Burden Ironworks Office Building

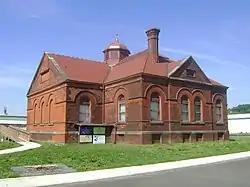
Burden Iron Works office and museum, May 2010

Burden Ironworks Office Building is a historic office building located in Troy, Rensselaer County, New York. It was built about 1880 and is a one-story, brick building laid out in a cruciform plan. It features gabled and hipped roofs and a central octagonal cupola and onion dome.